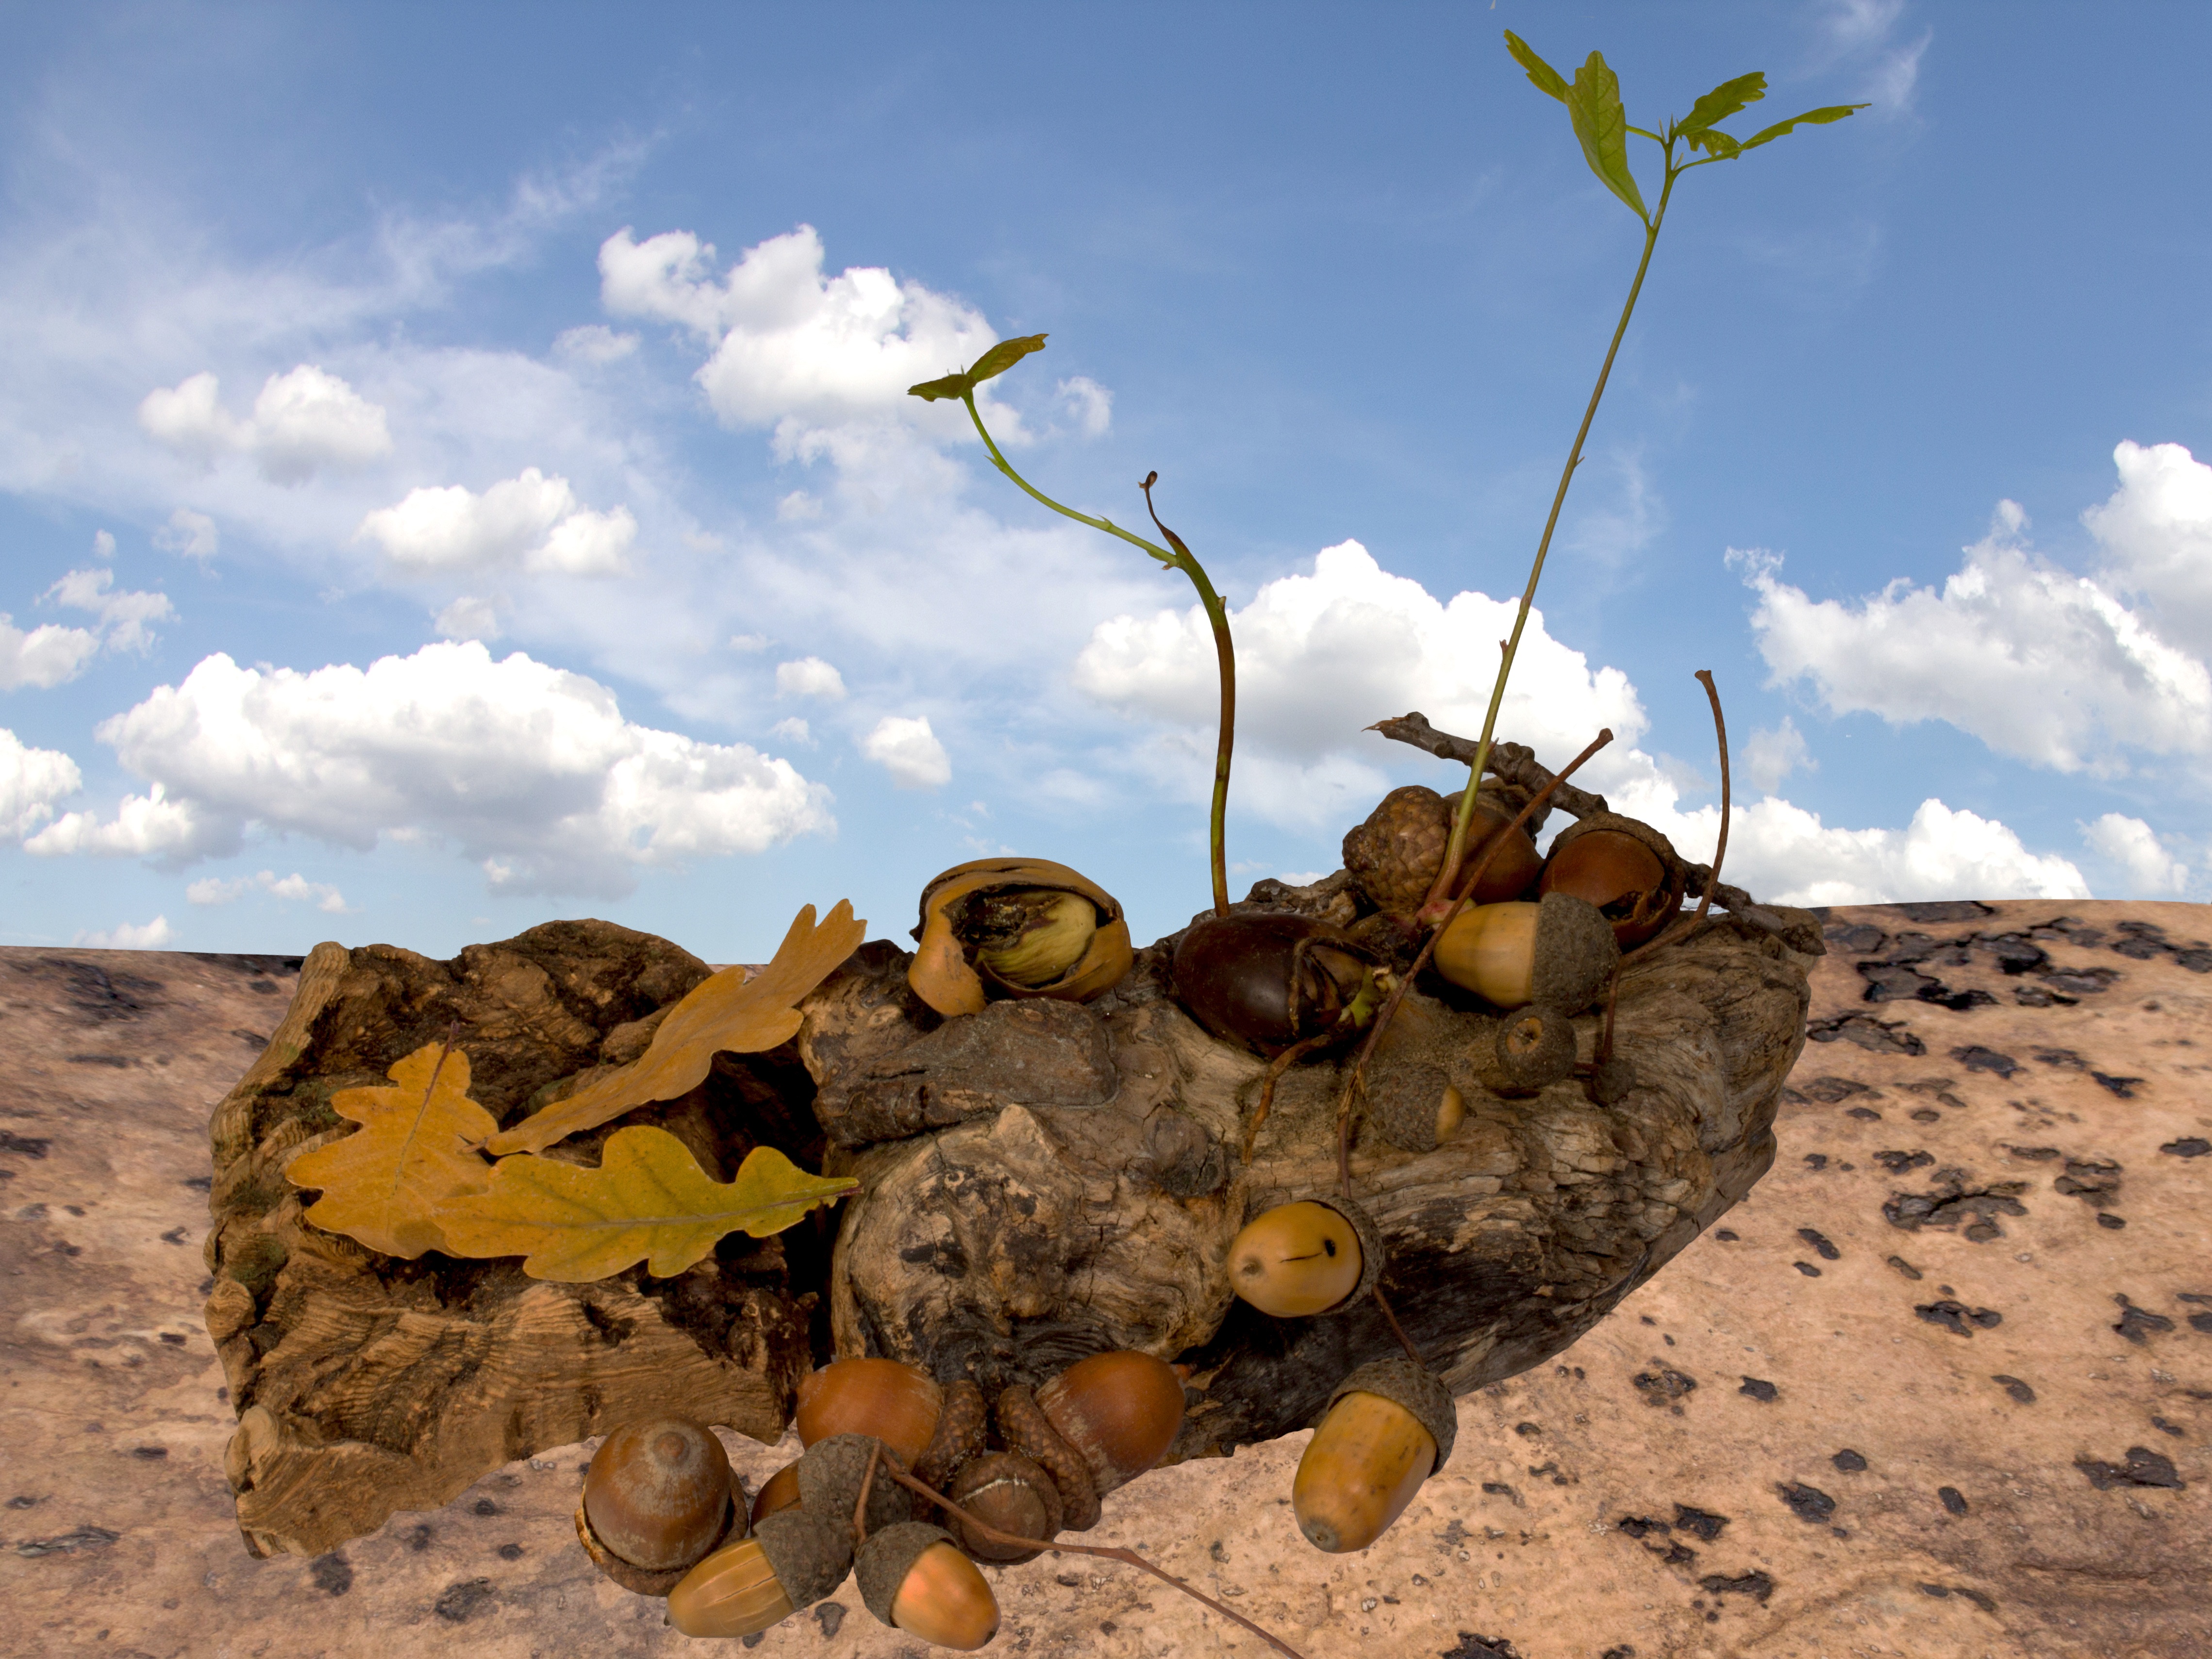
landscape, sea, sand, rock, flower, bark, soil, terrain, leaves, habitat, acorns, seedlings, boy shoots, natural environment